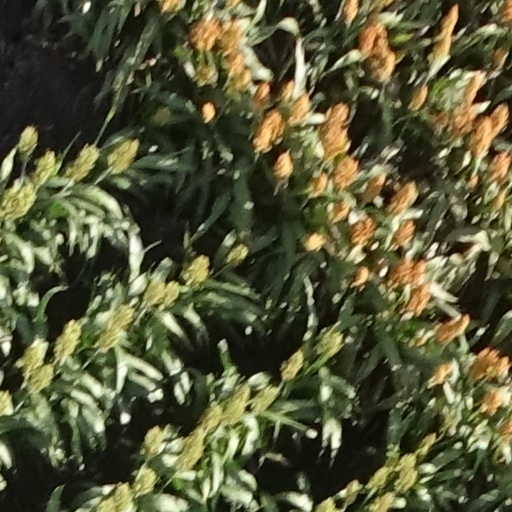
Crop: sorghum